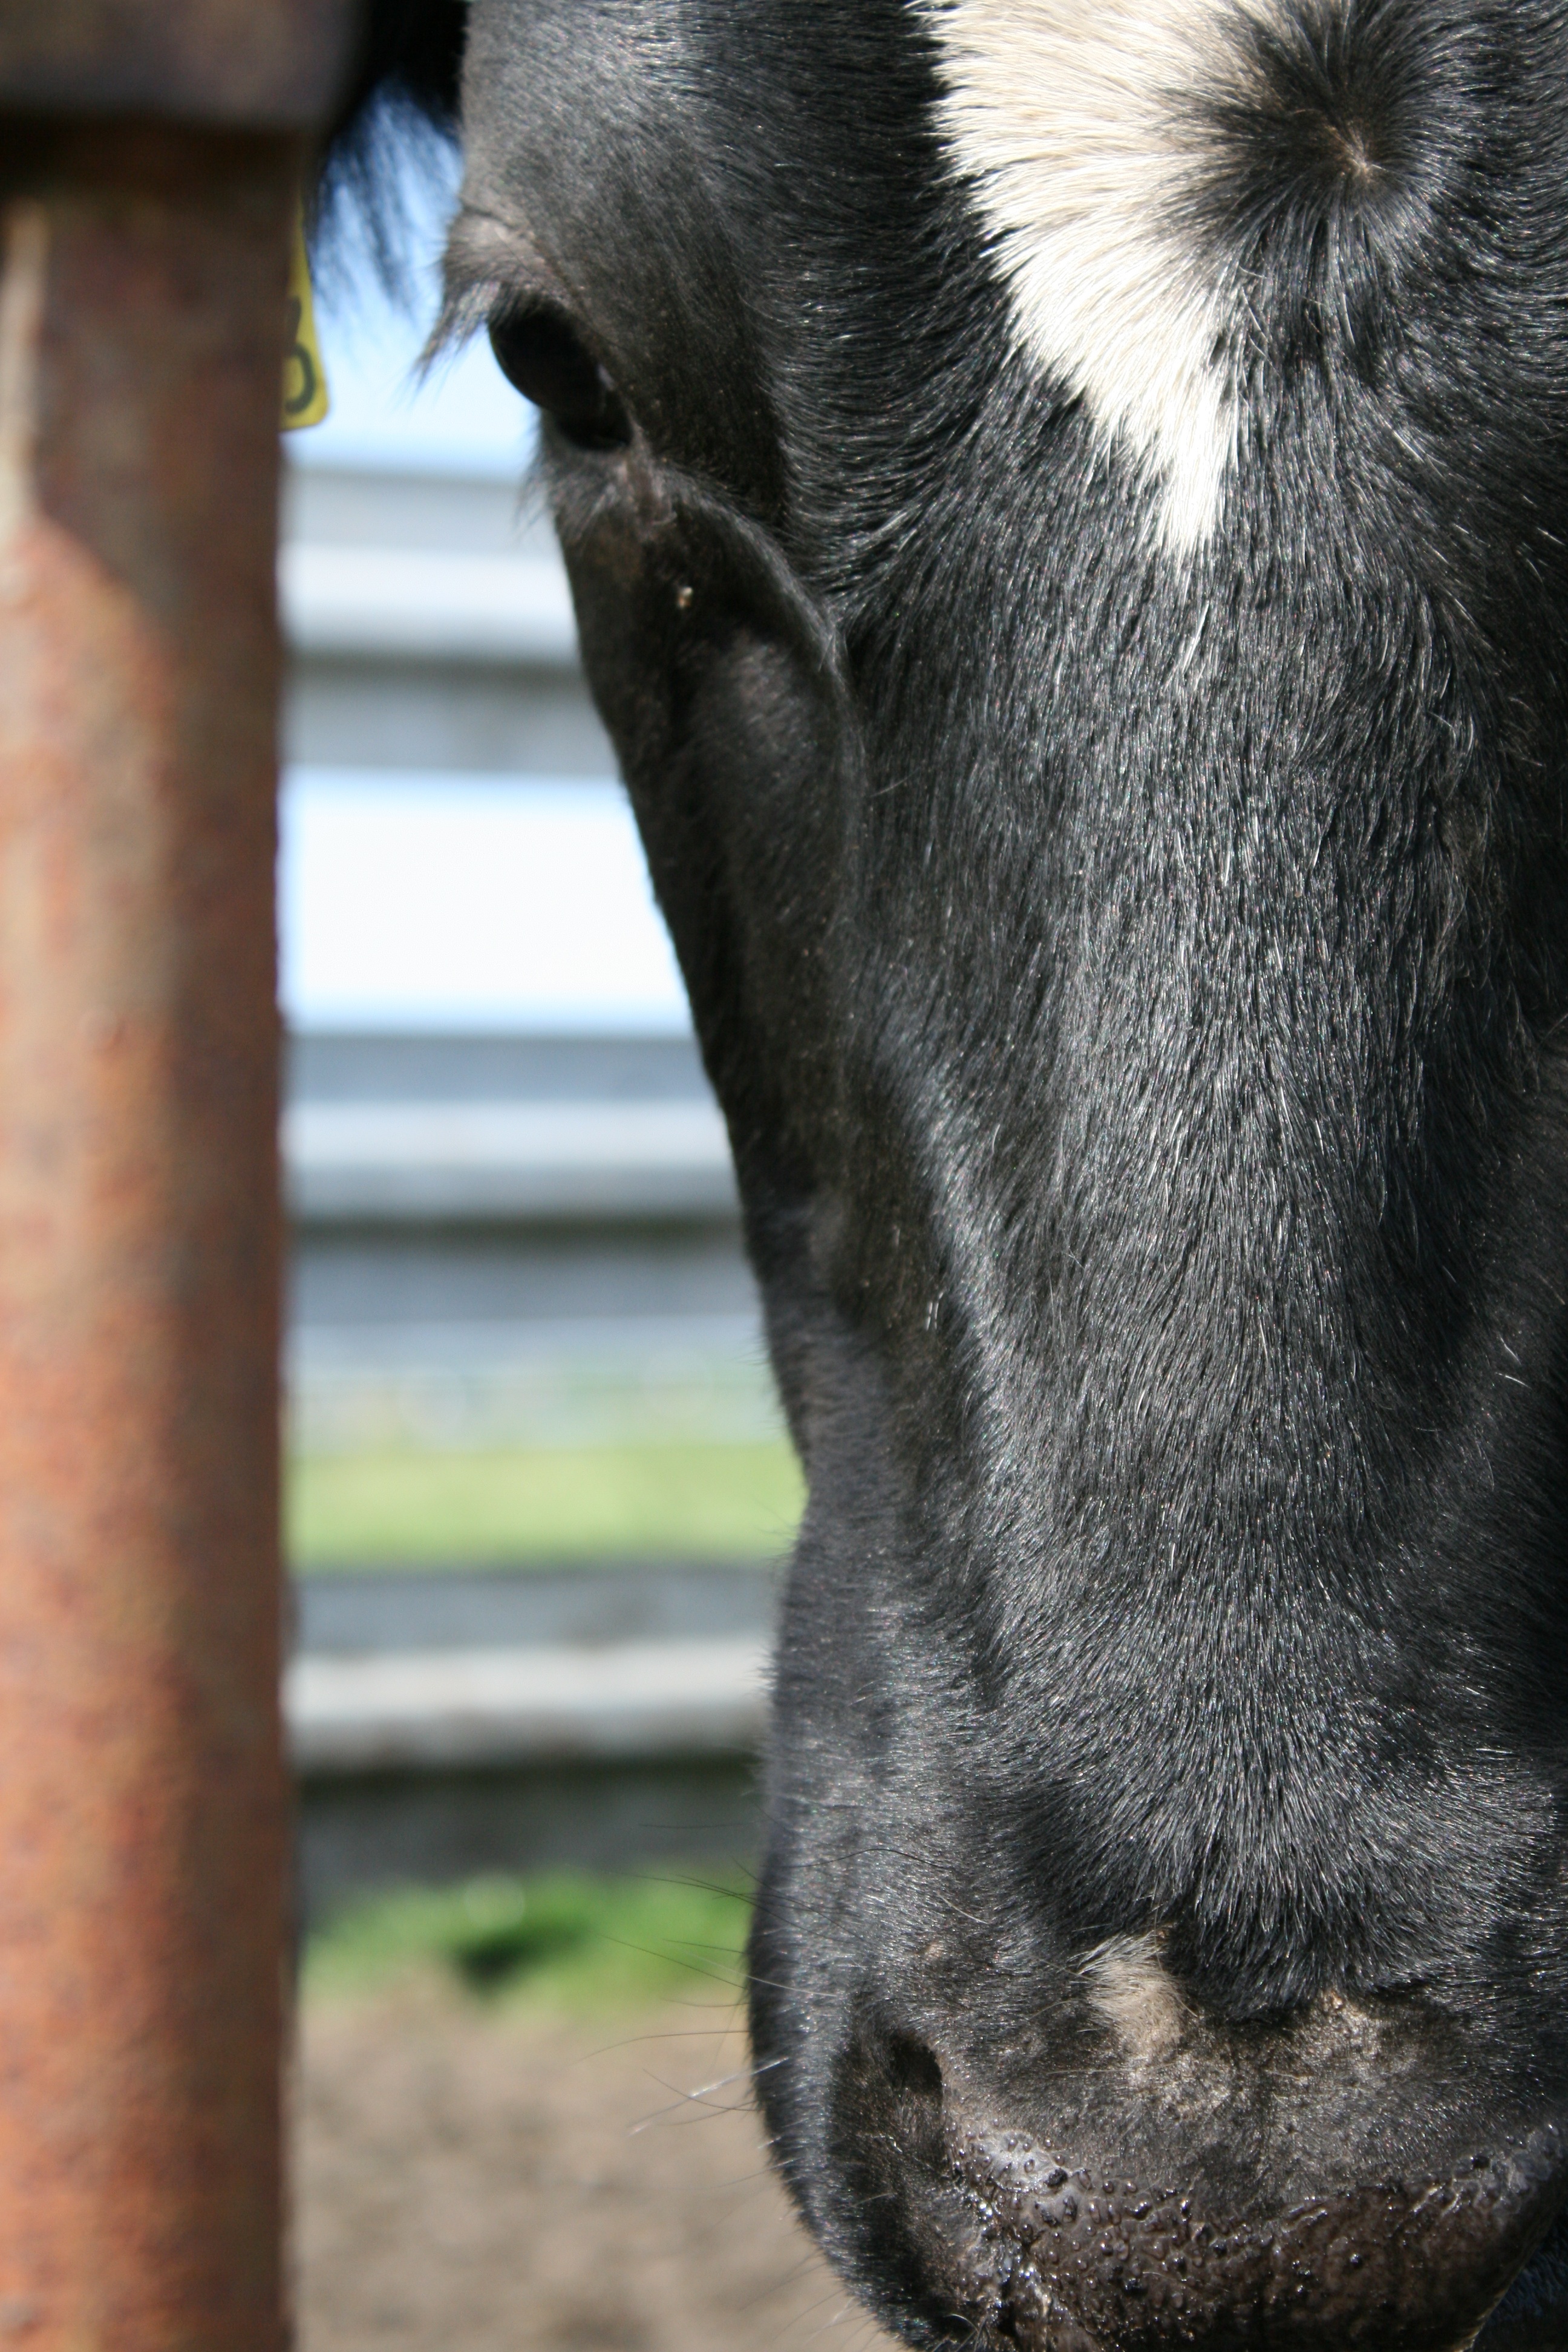
wildlife, zoo, cow, cattle, livestock, horse, mammal, agriculture, milk, fauna, close up, nose, vertebrate, bauer, milk cow, milk production, cattle like mammal, horse like mammal